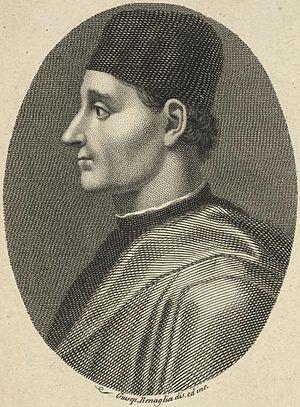
Morgante, est le nom donné d'un poème chevaleresque burlesque de vingt-huit chants écrit par Luigi Pulci, poète de la Renaissance, entre 1460 et 1479. La première édition date de 1483.